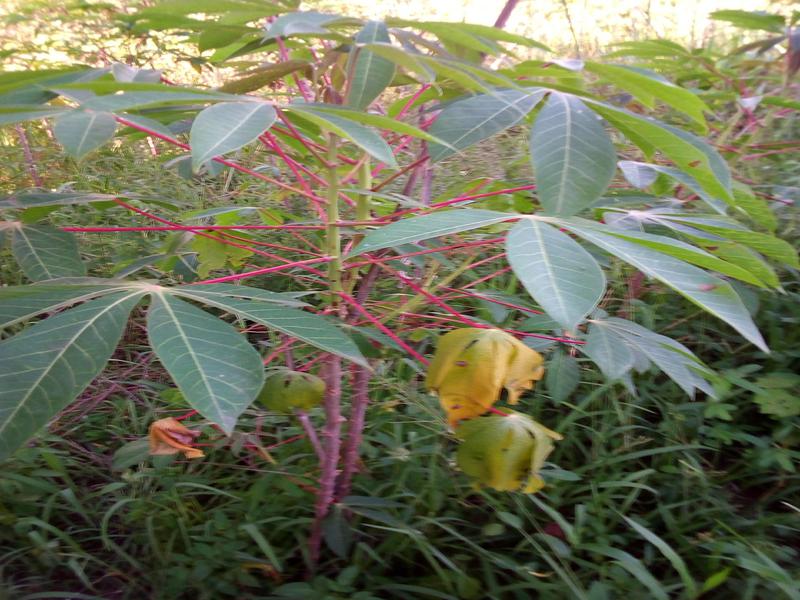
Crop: cassava
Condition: healthy